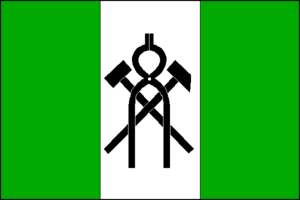
Holoubkov est une commune du district de Rokycany, dans la région de Plzeň, en République tchèque. Sa population s'élevait à 1 435 habitants en 2018.